Grey's Anatomy season 4

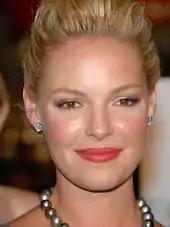
Heigl refused to be considered for the 2008 Emmy Awards due to insufficient material on "Grey's Anatomy".

Several actors and members of the production team have been awarded for their work on the show during the season. At the 60th Primetime Emmy Awards on September 21, 2008, Sandra Oh was nominated for her performance as Cristina Yang in the episode "The Becoming", whereas Chandra Wilson received a nomination for her portrayal of Miranda Bailey in "Lay Your Hands on Me", both for the Outstanding Supporting Actress in a Drama Series. Katherine Heigl who portrayed Izzie Stevens declined to put her name forward for consideration at the Emmy Awards, claiming that she had been given insufficient material on the series to warrant a nomination. Diahann Carroll was nominated for Outstanding Guest Actress in a Drama Series for her portrayal of Jane Burke in "Love/Addiction." The make-up team, consisting of Norman T. Leavitt, Brigitte Bugayong, Thomas R. Burman and Bari Dreiband-Burman, was nominated for both Best Prosthetic Make-Up in "Forever Young" and Best Non-Prosthetic Make-Up in "Crash Into Me." Sara Ramirez's portrayal of Callie Torres was positively reviewed, resulting in the actor receiving a nomination at the 2008 American Latino Media Arts Awards. At the 65th Golden Globe Awards on January 13, 2008, the series was nominated for Best Drama Television Series, whereas Katherine Heigl's individual performance resulted in a nomination for Best Supporting Actress in a Television Series. At the 40th National Association for the Advancement of Colored People Image Awards, Chandra Wilson won Outstanding Actress in a Drama Series, where Shonda Rhimes was awarded at the Outstanding Writing in a Dramatic Series category, for "Freedom." James Pickens, Jr. also received a nomination for his performance as Richard Webber at the Outstanding Supporting Actor in a Drama Series category. At the 2008 Prism Awards, Justin Chambers was nominated for Performance in a Drama Series Episode, whereas Elizabeth Reaser received a nomination for Performance in a Drama Multi-Episode Storyline. At the Teen Choice Awards in 2008, Patrick Dempsey and Katherine Heigl were nominated for Choice Television Actor and Actress.